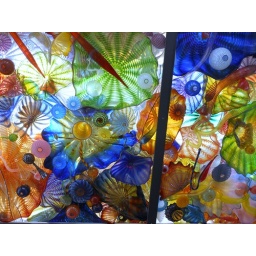
Ceiling over the bridge outside the glass museum